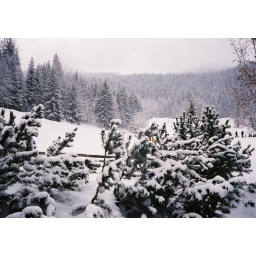
Spot the person living in the tree